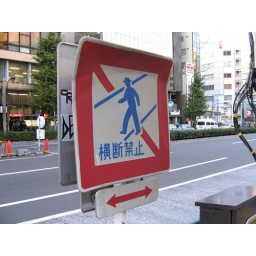
Many funny road sign in city...